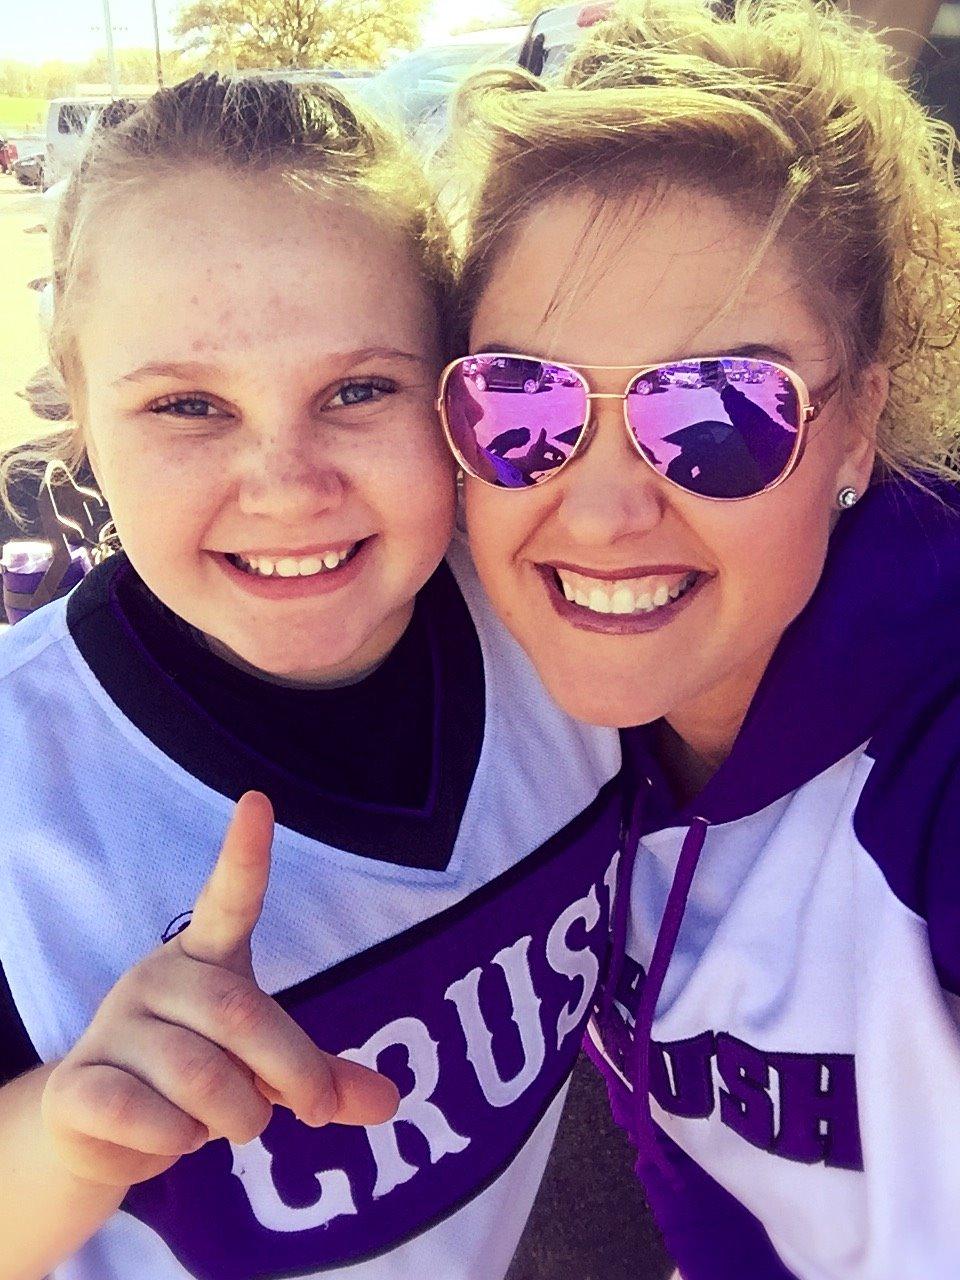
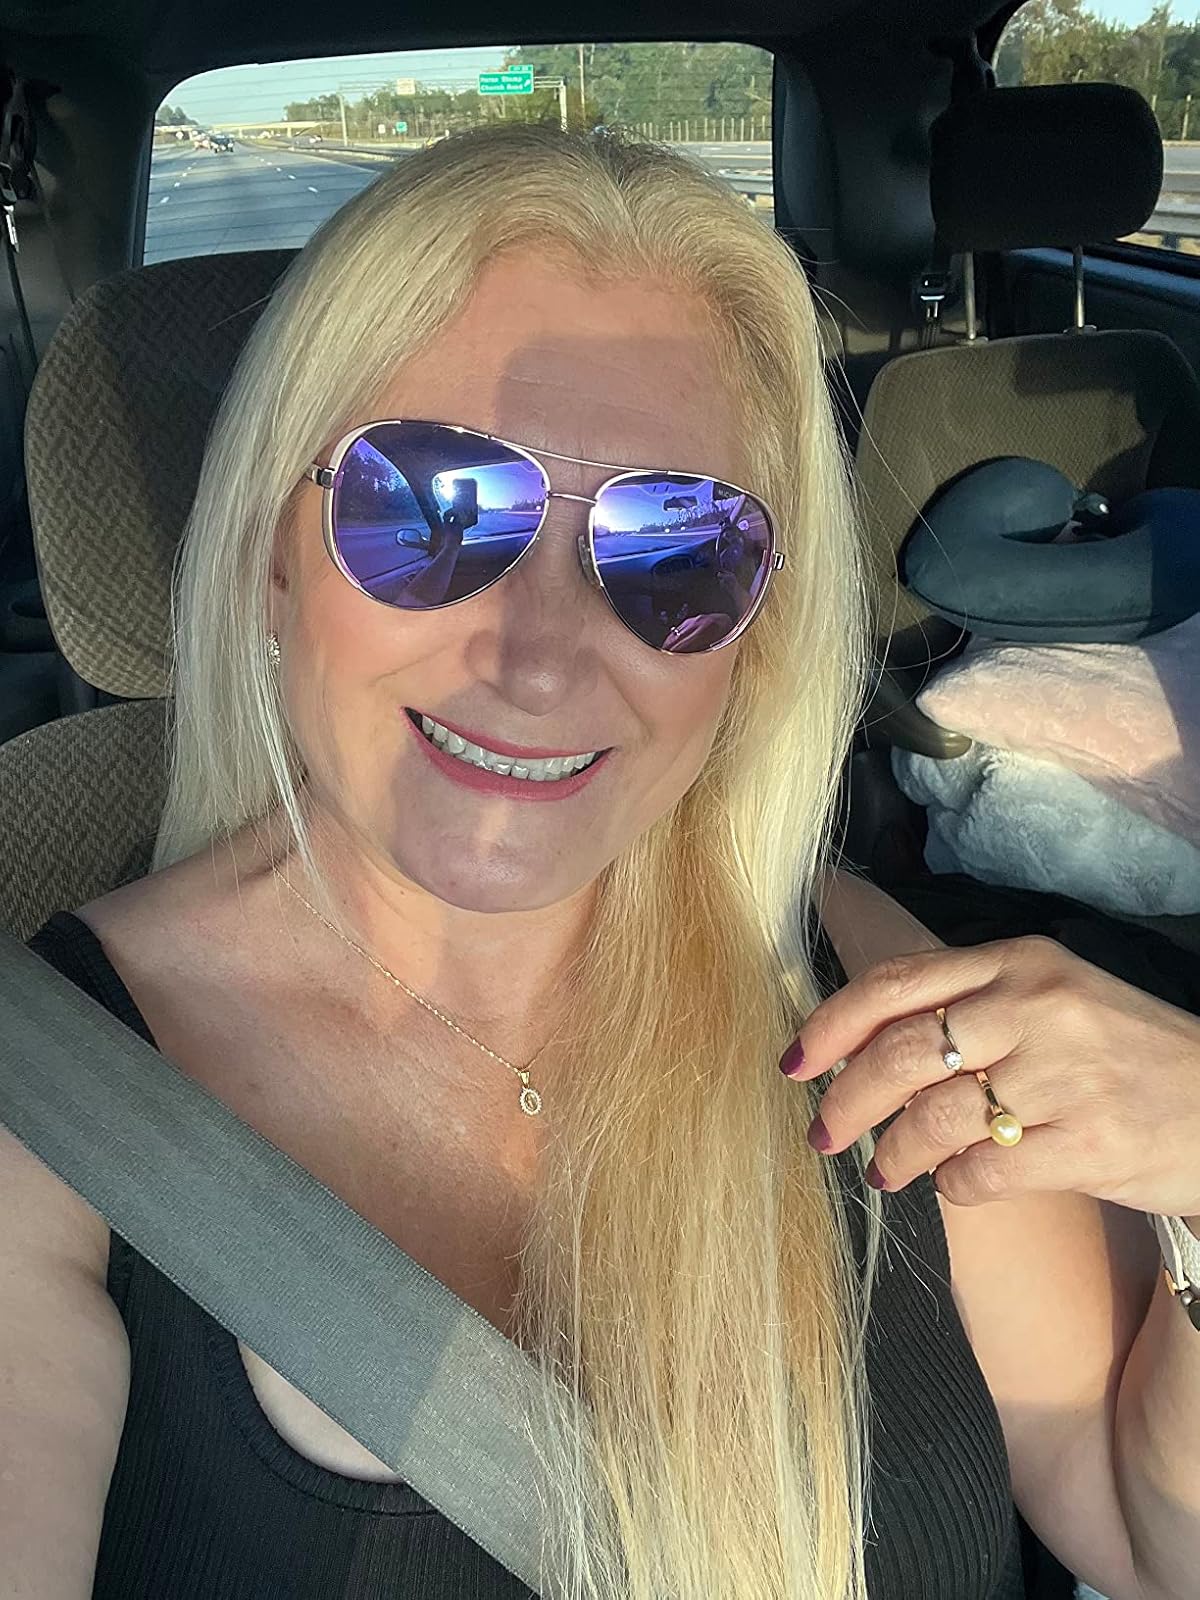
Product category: accessories_sunglasses
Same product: yes